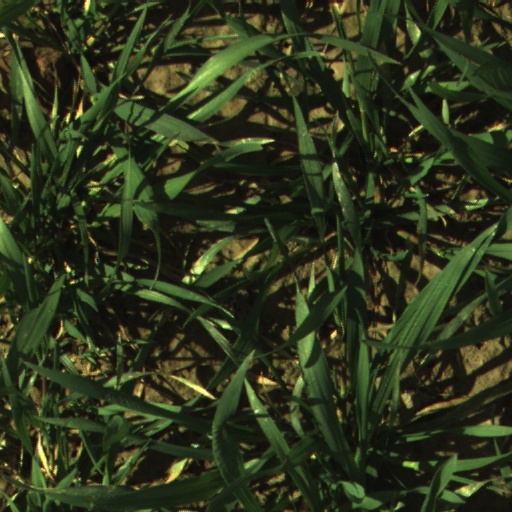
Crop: wheat